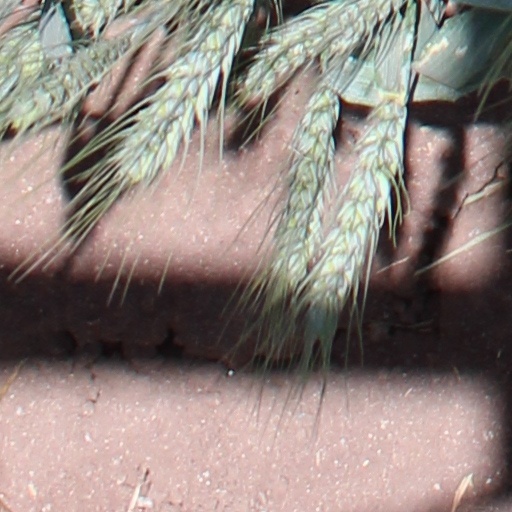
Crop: wheat